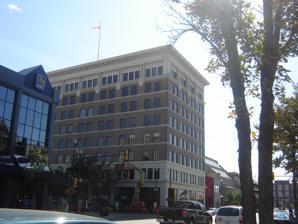
Building: Canada Building (Saskatoon)
Country: Canada
Year built: 1913
Office block in Saskatchewan, Canada 52°7′37.7″N 106°39′57.7″W / 52.127139°N 106.666028°W / 52.127139; -106.666028 Canada Building Canada Building General information Architectural style Neoclassical Location 105 21st Street East Town or city Saskatoon , Saskatchewan Country Canada Construction started 1912 Completed 1913 Client Allan Bowerman Technical details Floor count 8 Design and construction Architect(s) James Chisholm The Canada Building (built in 1913) is a historic eight-story office block in the Central Business District of Saskatoon , Saskatchewan , Canada. The building is  35.05 m (115.0 ft) in height featuring red granite facing on the base, with terra cotta details on the lower two floors and cornice near the roof. The office building features large bison heads flanking the main doorway. Canada Building in 1940, behind recently built CNR station (demolished in the 1960s) The office building was built by Allan Bowerman. Bowerman was also responsible for the development of the Bowerman House . References